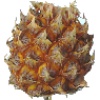
Label: Pineapple Mini 1